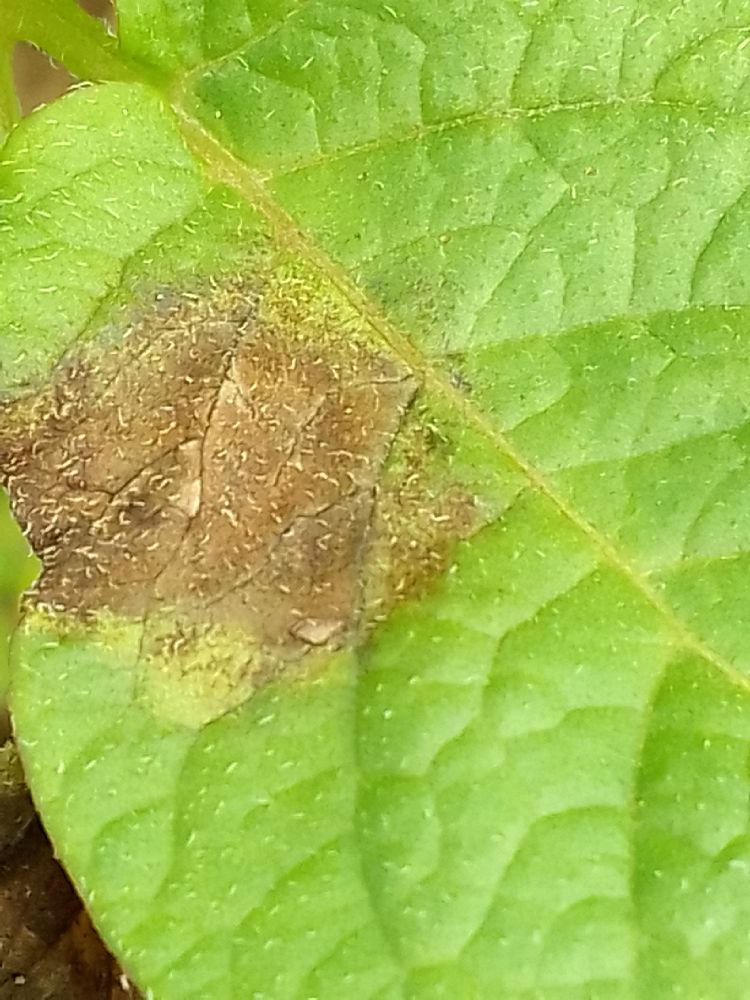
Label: Late blight